Atlantic slave trade to Brazil

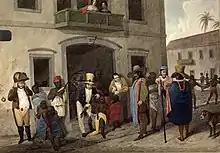
A slave market in Rio de Janeiro by Edward Francis Finden in 1824

When the Portuguese arrived in Africa, they found an African market widely implemented and quite extensive slaves.